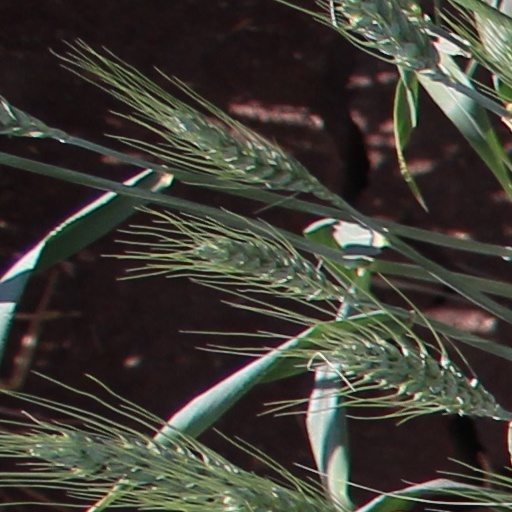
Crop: wheat